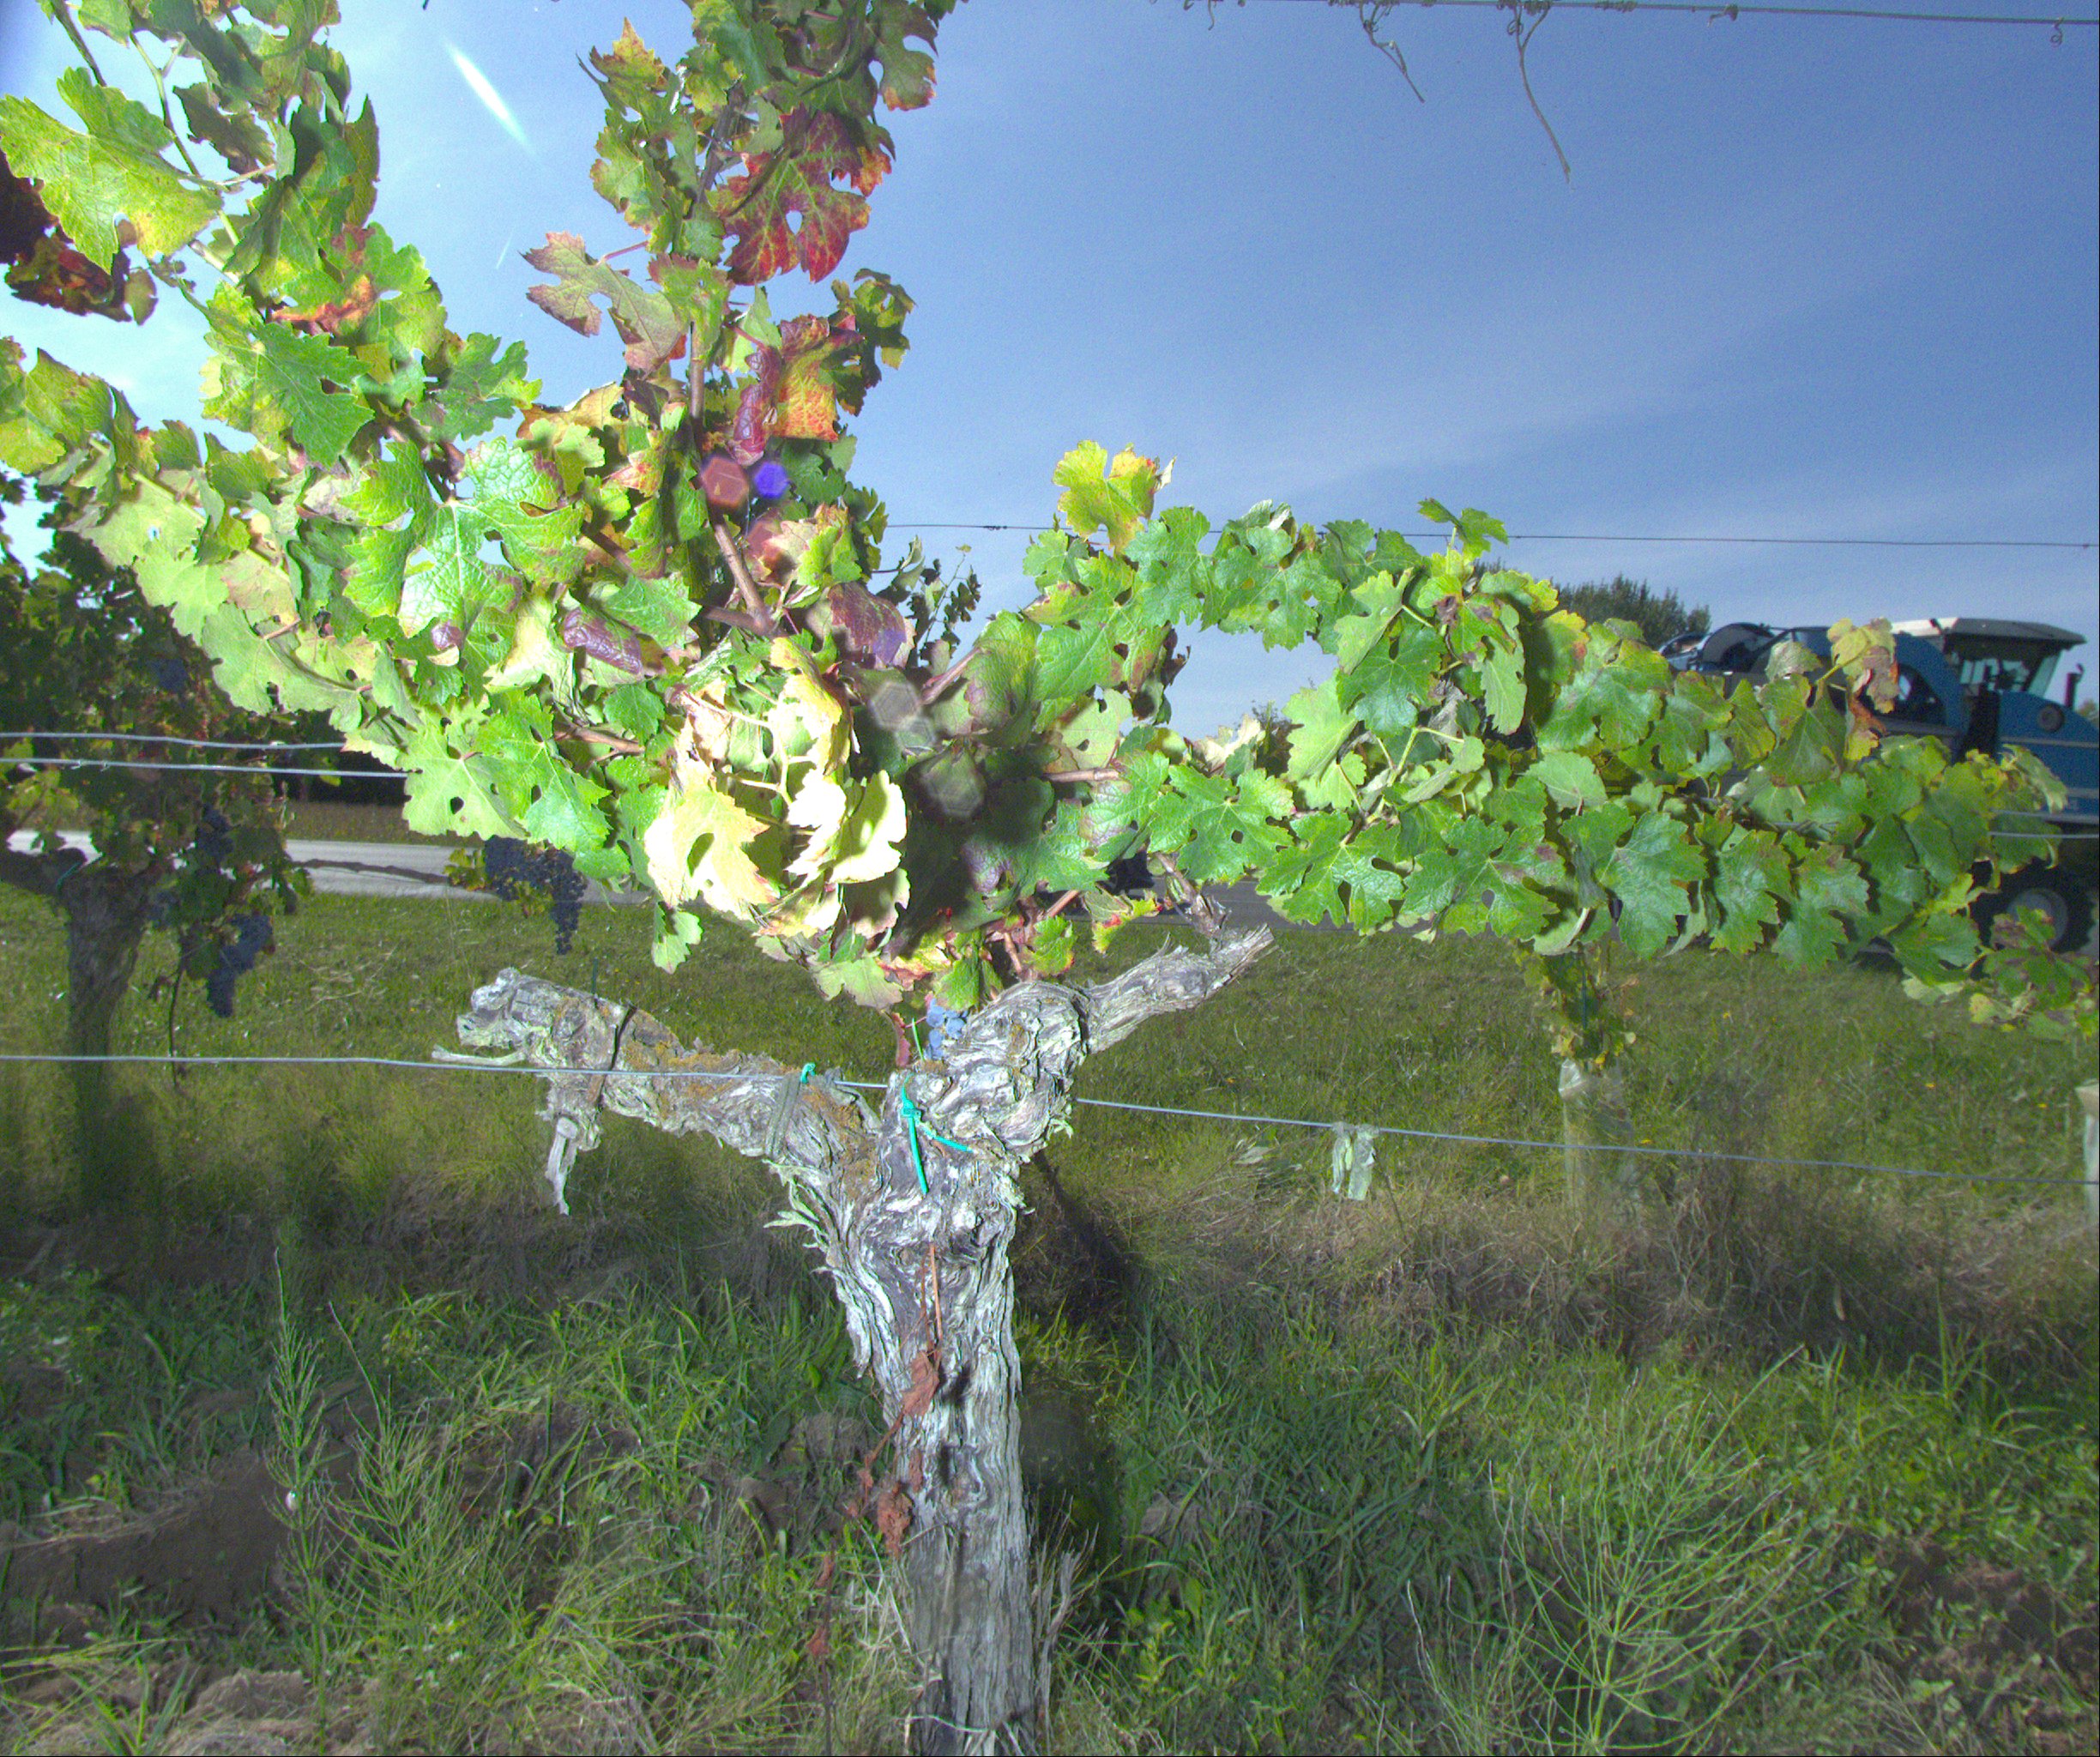
Grape variety: cabernet-sauvignon
Disease: confounding disease (conf+)